Zeolite

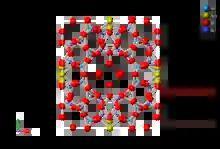
Zeolite Mordenite with some Si atoms substituted with Al atoms.

Zeolites are white solids with ordinary handling properties, like many routine aluminosilicate minerals, e.g. feldspar. They have the general formula where M is usually H and Na. The Si/Al ratio is variable, which provides a means to tune the properties. Zeolites with a Si/Al ratios higher than about 3 are classified as high-silica zeolites, which tend to be more hydrophobic. The H and Na can be replaced by diverse cations, because zeolites have ion exchange properties. The nature of the cations influences the porosity of zeolites.